Great Depression

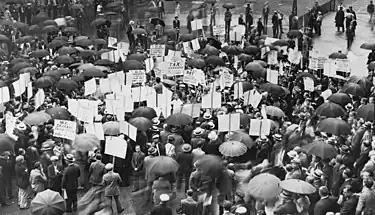
Crowds outside the Bank of United States in New York after its failure in 1931

Between 1929 and 1932, worldwide gross domestic product (GDP) fell by an estimated 15%; in the U.S., the Depression resulted in a 30% contraction in GDP. Recovery varied greatly around the world. Some economies, such as the U.S., Germany and Japan started to recover by the mid-1930s; others, like France, did not return to pre-shock growth rates until later in the decade. The Depression had devastating economic effects on both wealthy and poor countries: all experienced drops in personal income, prices (deflation), tax revenues, and profits. International trade fell by more than 50%, and unemployment in some countries rose as high as 33%. Cities around the world, especially those dependent on heavy industry, were heavily affected. Construction virtually halted in many countries, and farming communities and rural areas suffered as crop prices fell by up to 60%. Faced with plummeting demand and few job alternatives, areas dependent on primary sector industries suffered the most. The outbreak of World War II in 1939 ended the Depression, as it stimulated factory production, providing jobs for women as militaries absorbed large numbers of young, unemployed men.